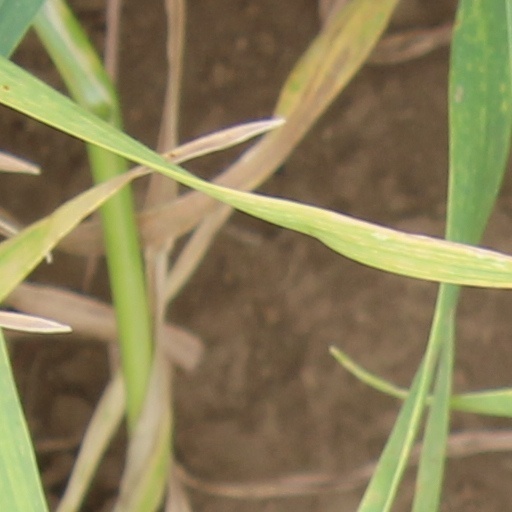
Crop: wheat